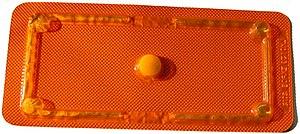
La contraception d’urgence encore appelée contraception du lendemain, se définit comme les méthodes contraceptives qu’une femme peut utiliser pour prévenir la survenue d’une grossesse après un rapport non protégé.